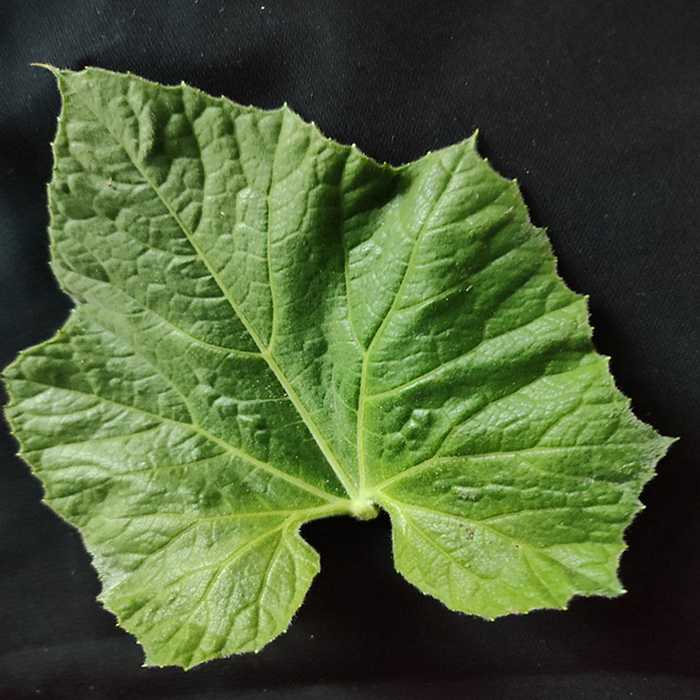
Plant: Bottle gourd
Label: Fresh leaf